Legislative Palace of Uruguay

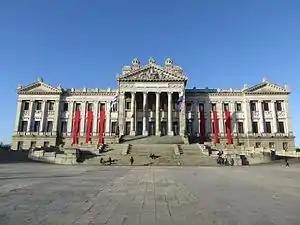

The Legislative Palace of Uruguay is a monumental building, meeting place of the General Assembly of Uruguay, and the seat of the legislative branch of the Uruguayan government. It is located in the Aguada neighborhood of Montevideo.